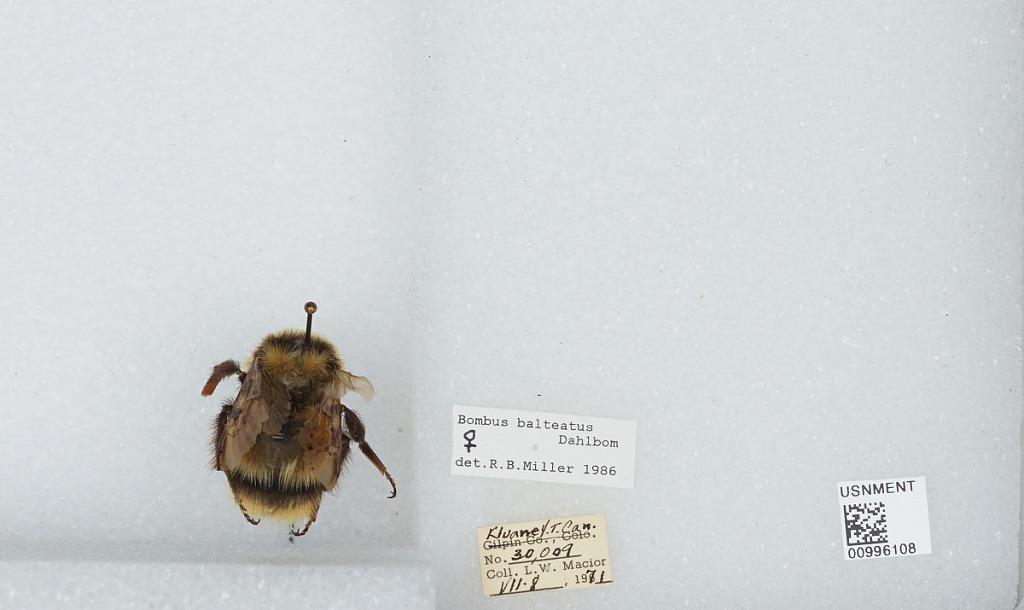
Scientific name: Bombus (Alpinobombus) balteatus Dahlbom
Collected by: L. Macior
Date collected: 1971-7-8
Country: Canada
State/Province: Yukon Territory
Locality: Kluane
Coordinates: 60.75, -139.5
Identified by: Miller, R. B.